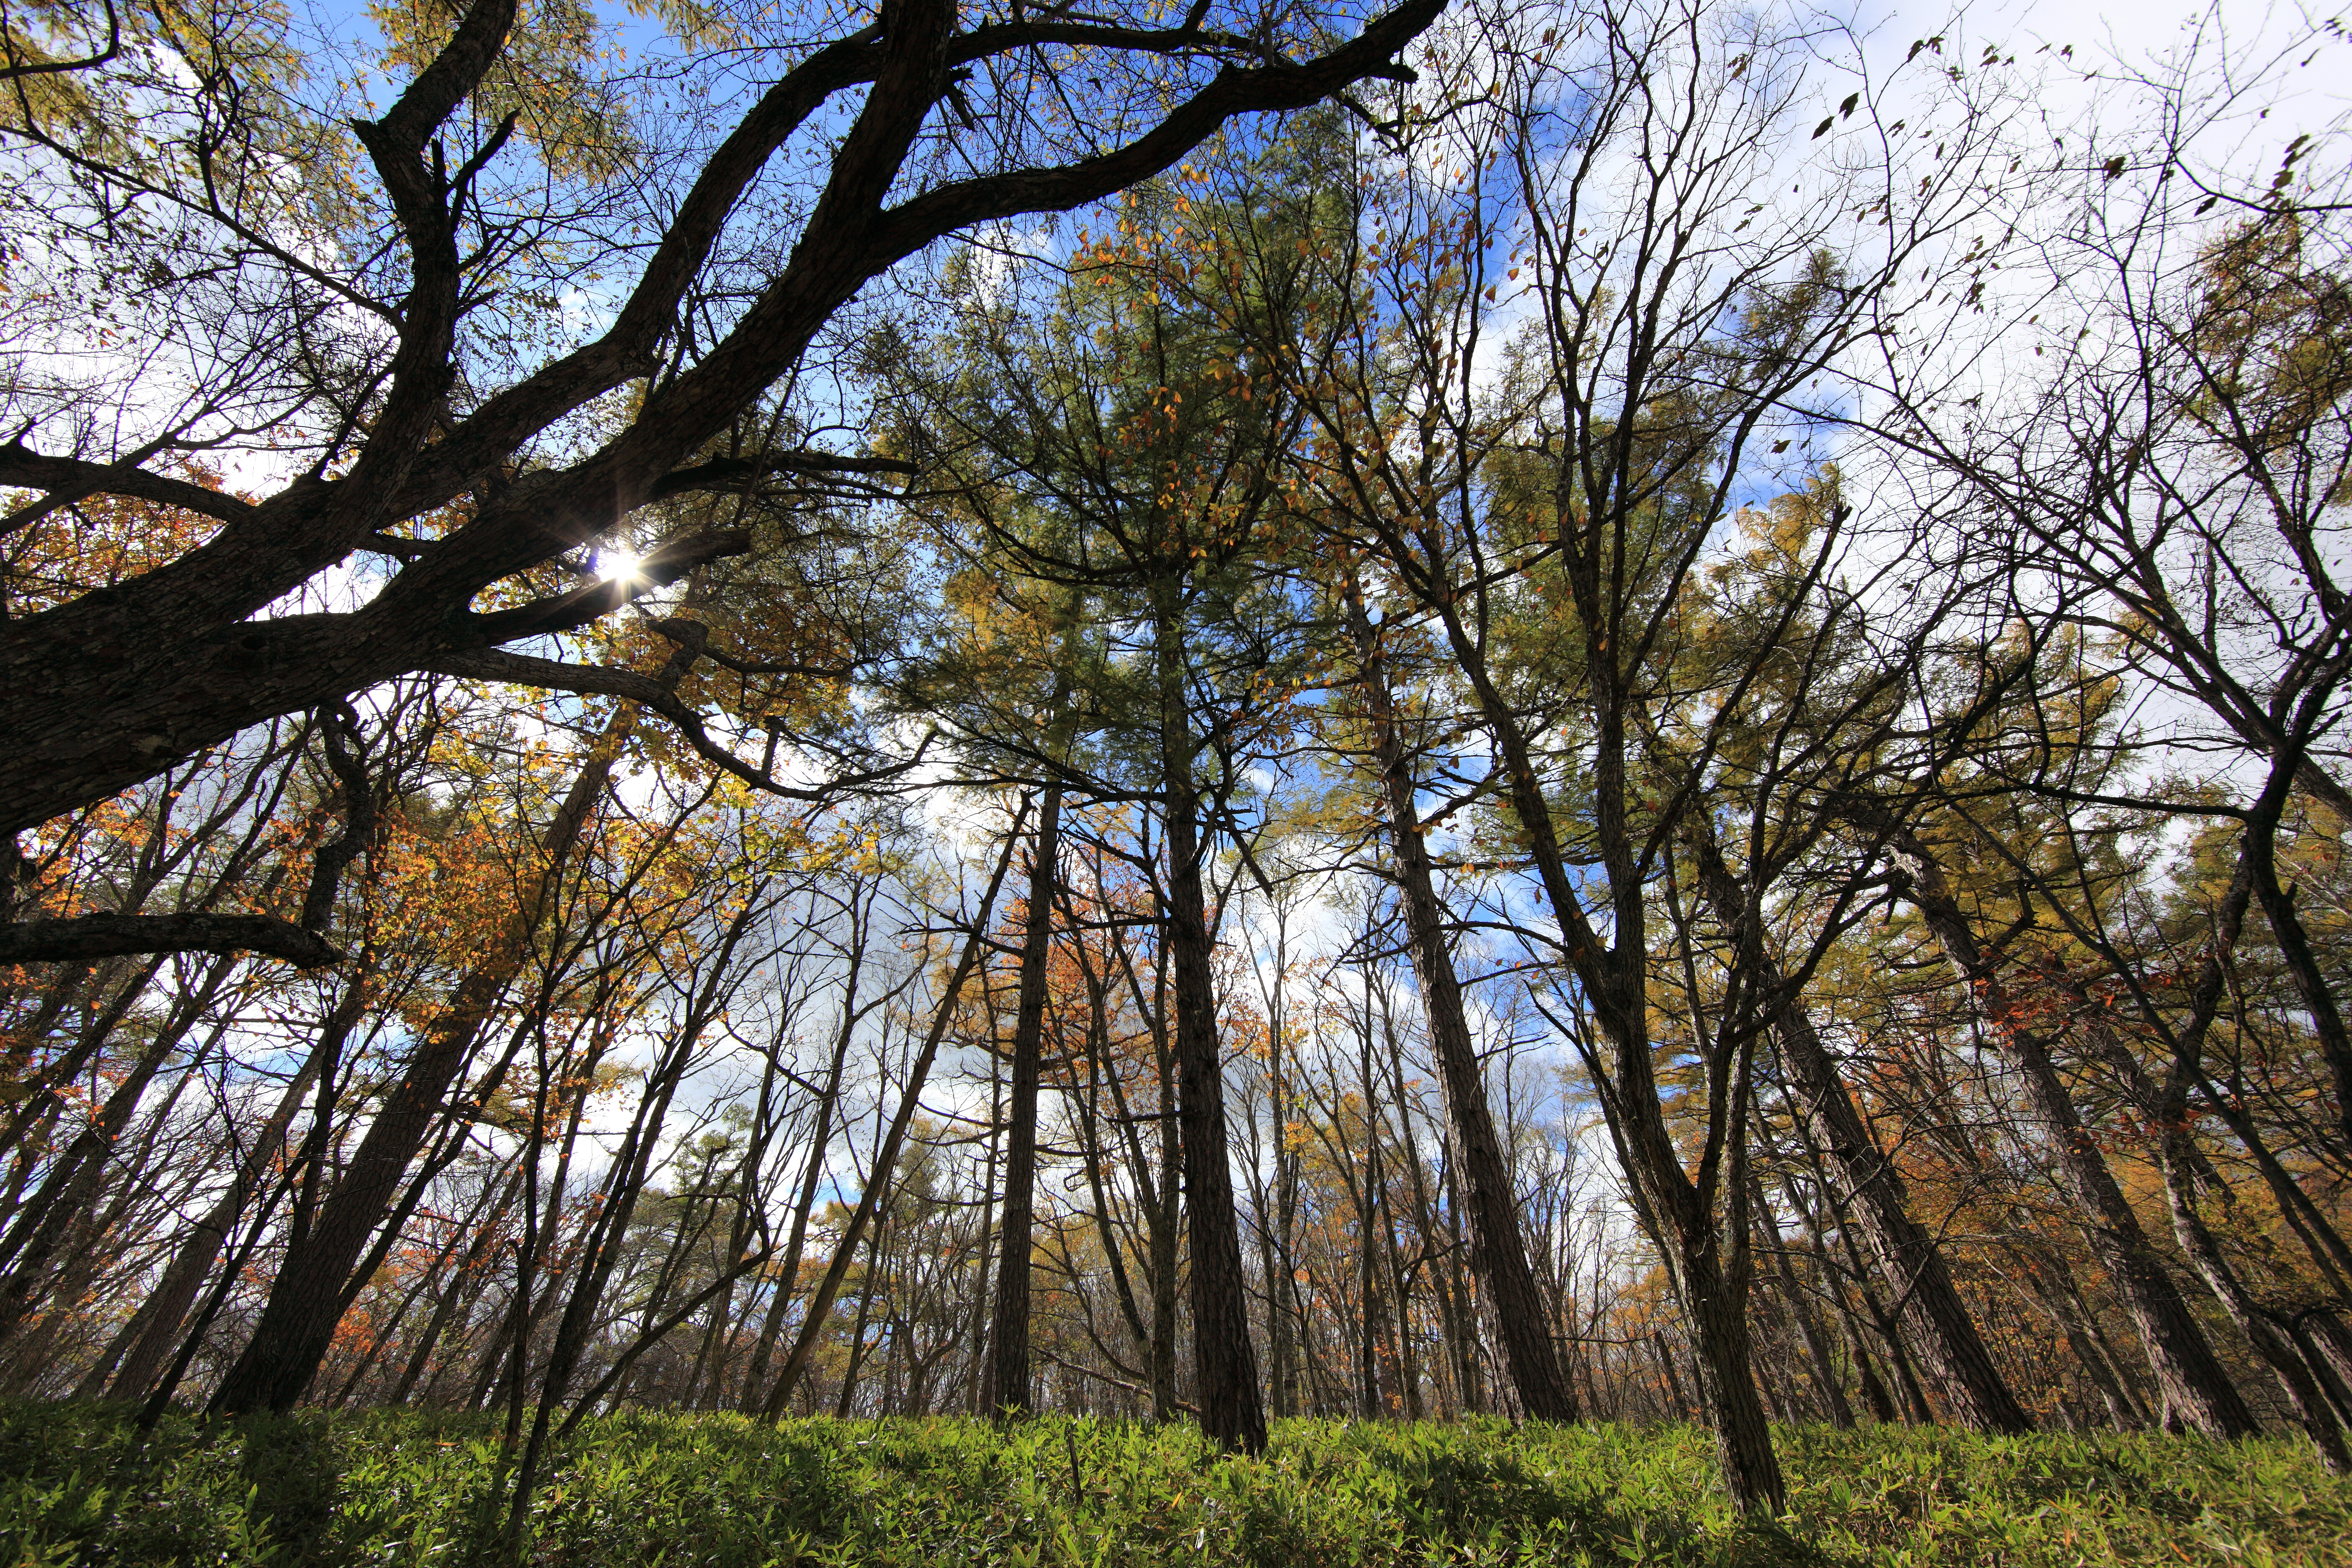
tree, nature, forest, branch, plant, sunlight, leaf, flower, high, autumn, park, botany, season, deciduous, nikko, 5d, hires, woodland, habitat, markii, ecosystem, hi, res, resolution, natural environment, woody plant